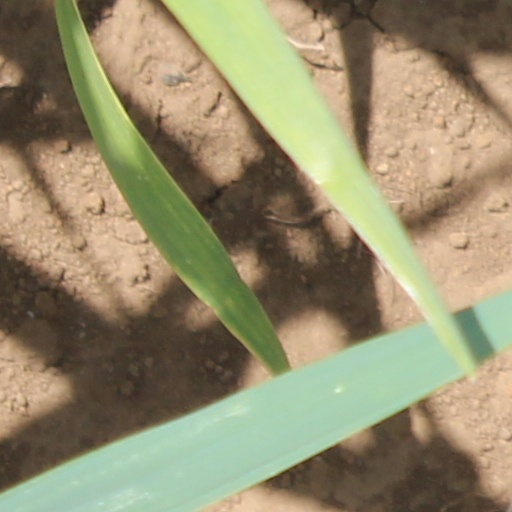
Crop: wheat